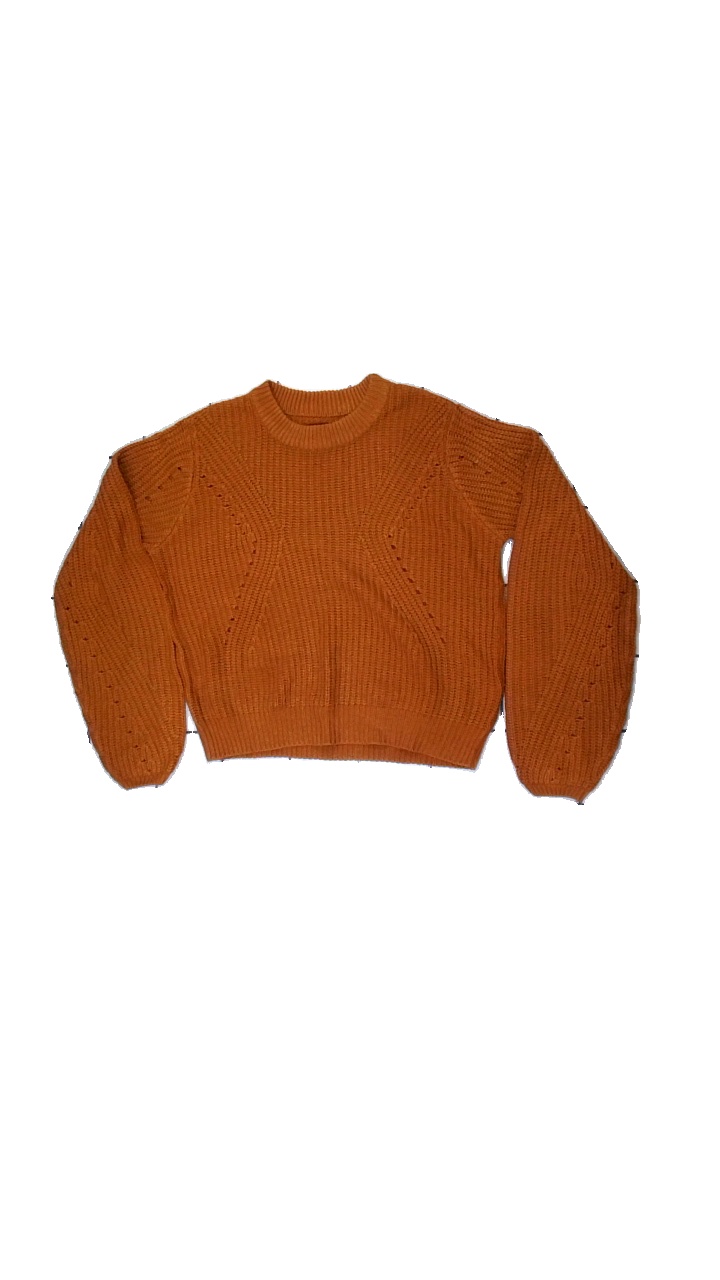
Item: Sweater (Children)
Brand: Xoxo Friends
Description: Knitted sweater for kids, size 170. Okay condition.
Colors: Orange
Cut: Regular, C-collar
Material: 100% acrylic
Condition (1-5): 4
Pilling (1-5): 4
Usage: Reuse
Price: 50-100